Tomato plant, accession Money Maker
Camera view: horizontal (90 deg, fisheye); turntable rotation: 210 degrees
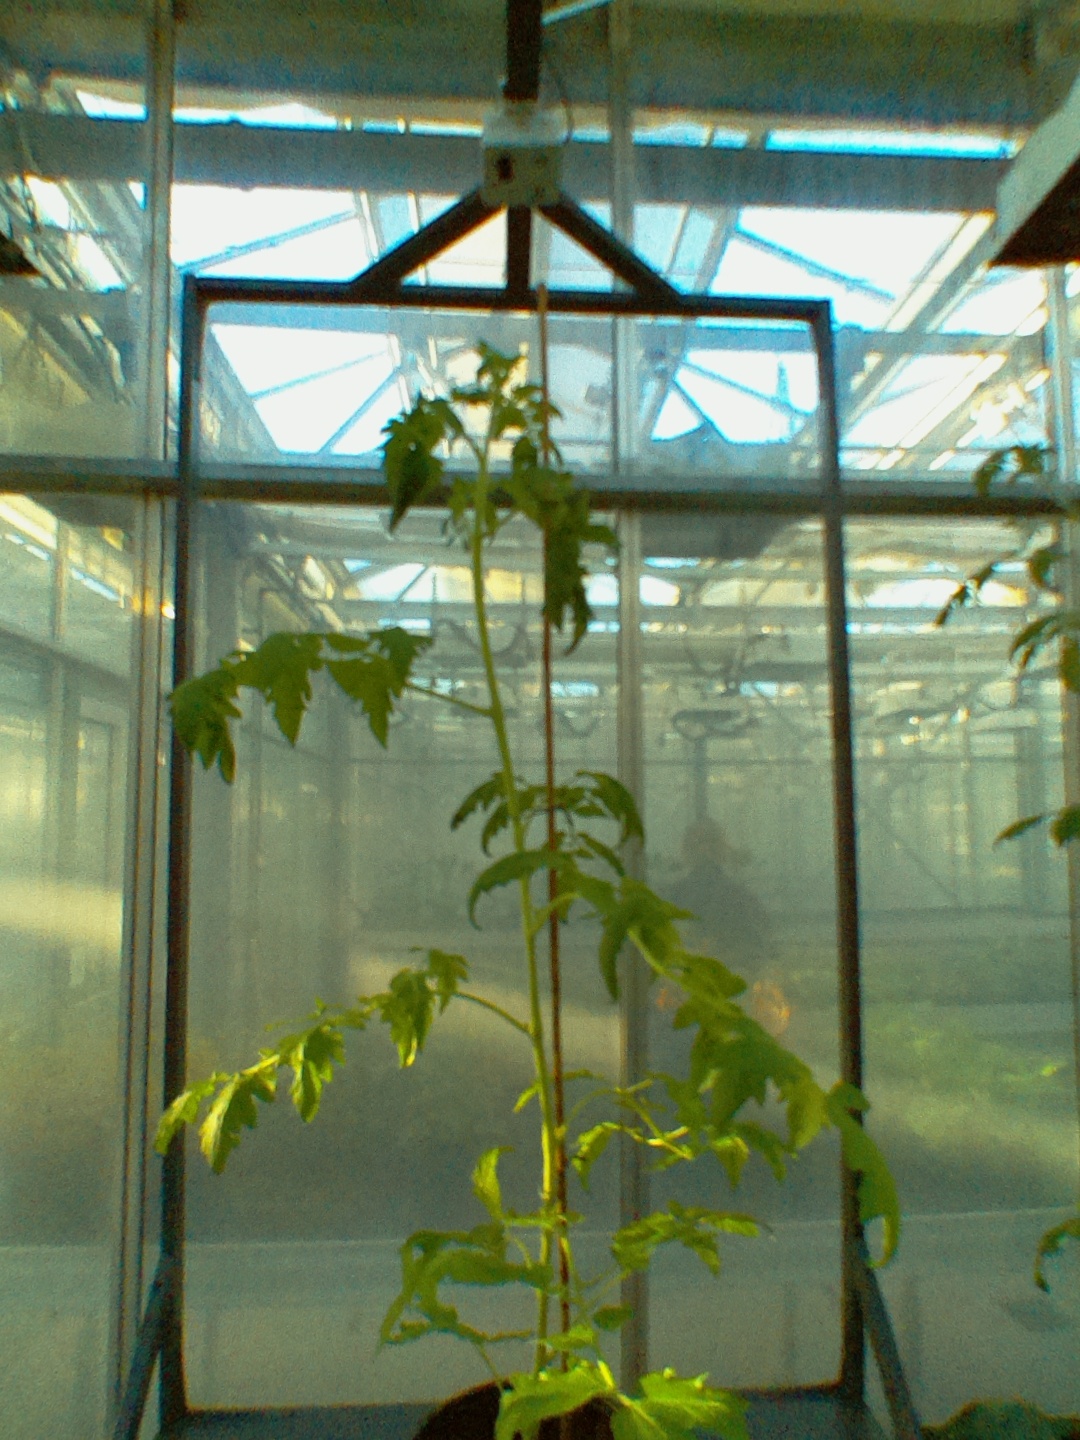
BBCH growth stage 53: 3 inflorescences visible